Lindsay Shepherd

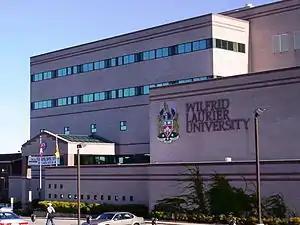
Wilfrid Laurier University, Waterloo (main) campus

The university asked a lawyer, Robert Centa, to conduct an independent investigation. His report, which the university did not release, found that Shepherd had not violated university policies and that the meeting had involved "significant overreach". On 18 December 2017 the university president, Deborah MacLatchy, issued a statement saying that there had been "numerous errors in judgement made in the handling of the meeting". The meeting should not have taken place, she wrote, because "[n]o formal complaint, nor informal concern relative to a Laurier policy, was registered about the screening of the video." She concluded that there had been "no wrongdoing on the part of Ms. Shepherd in showing the clip from TVO in her tutorial".